John Tuckfield

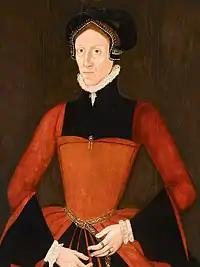
Joan Tuckfield (1506–1573), wife of John Tuckfield, Mayor of Exeter in 1549–1550. 1573 portrait, British (English) School. Collection of Royal Albert Memorial Museum, Exeter, transferred from the collection of Exeter Guildhall in 1971

He married a certain Joan (1506–1573), whose portrait survives in the collection of the Royal Albert Memorial Museum in Exeter as one of that museum's earliest paintings. Based on her will, dated 14 June 1568, it was discovered that she had left substantial bequests for charitable purposes.